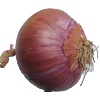
Label: Onion Red 1